Golčův Jeníkov

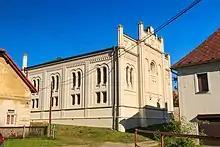
Synagogue

The I/38 road (the section from Havlíčkův Brod to Kutná Hora) passes through the town.